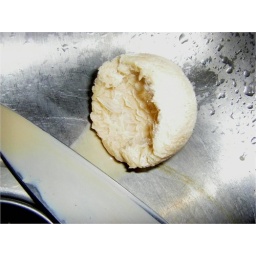
Casualty of having been left in the car for 4 hours... (it kept the shape of the mug quite nicely...)